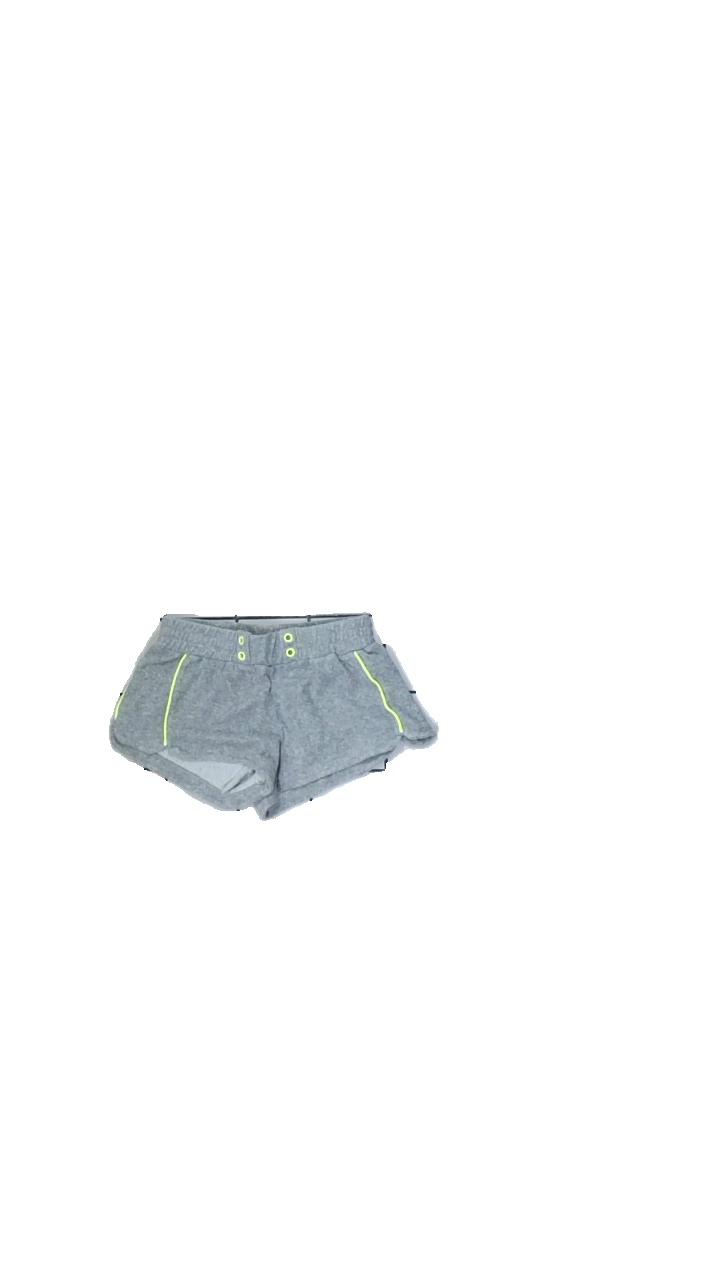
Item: Shorts (Ladies)
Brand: Killah
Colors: Grey, Green
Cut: Regular
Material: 100% cotton
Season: Summer
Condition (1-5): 2
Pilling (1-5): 3
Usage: Export
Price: <50